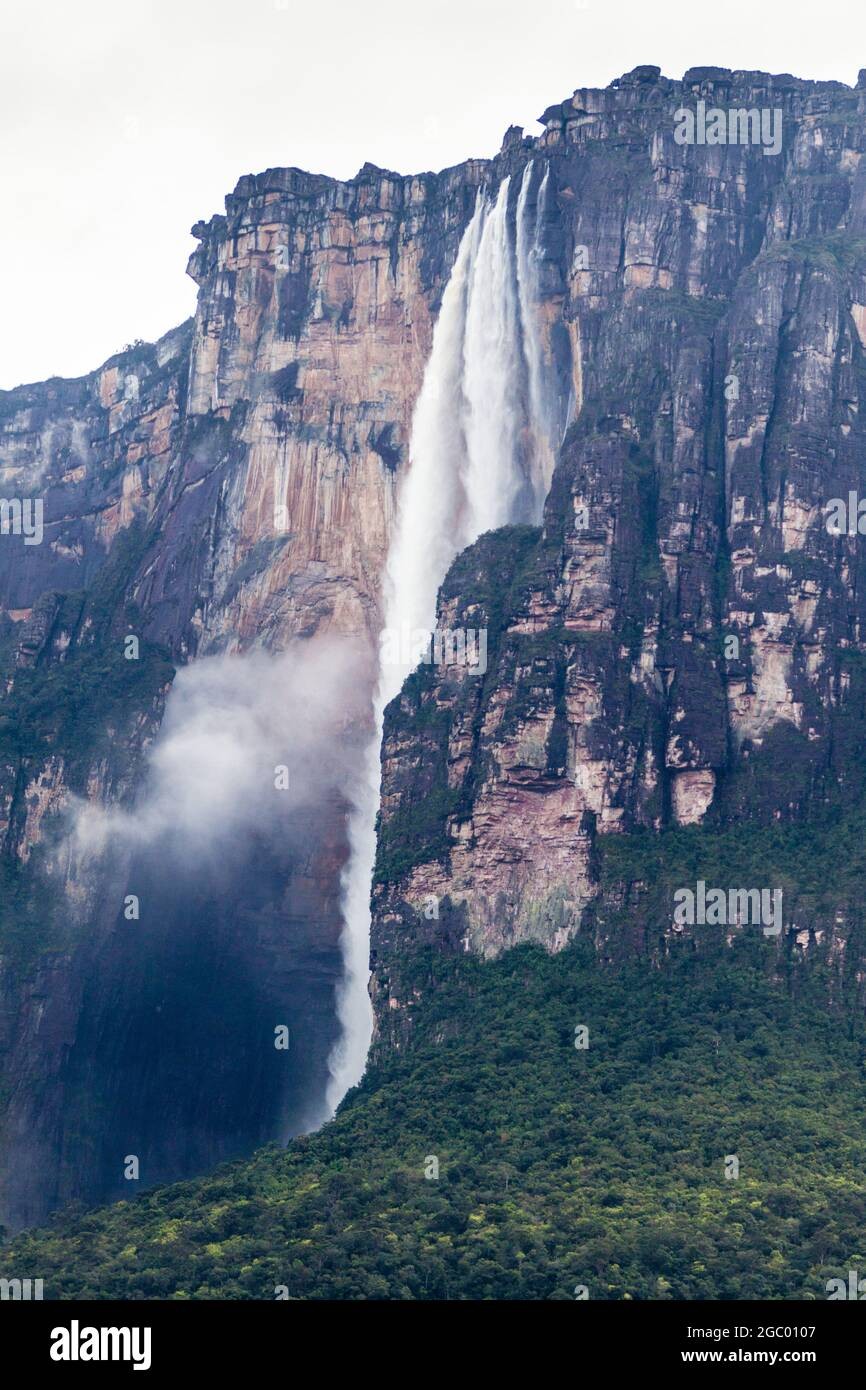
Landmark: Angel Falls